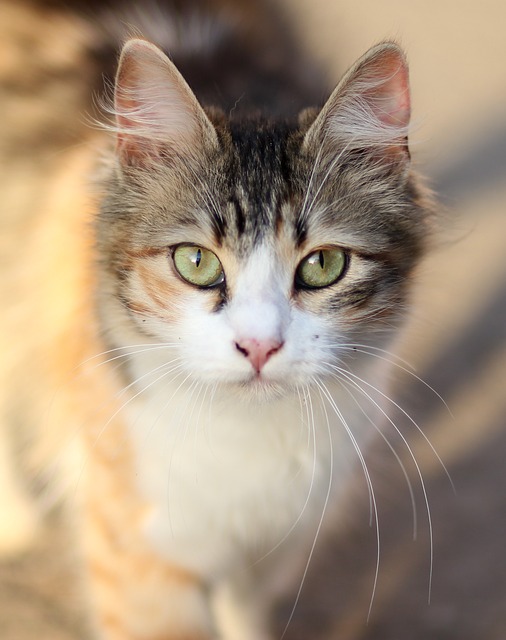
Label: gatto